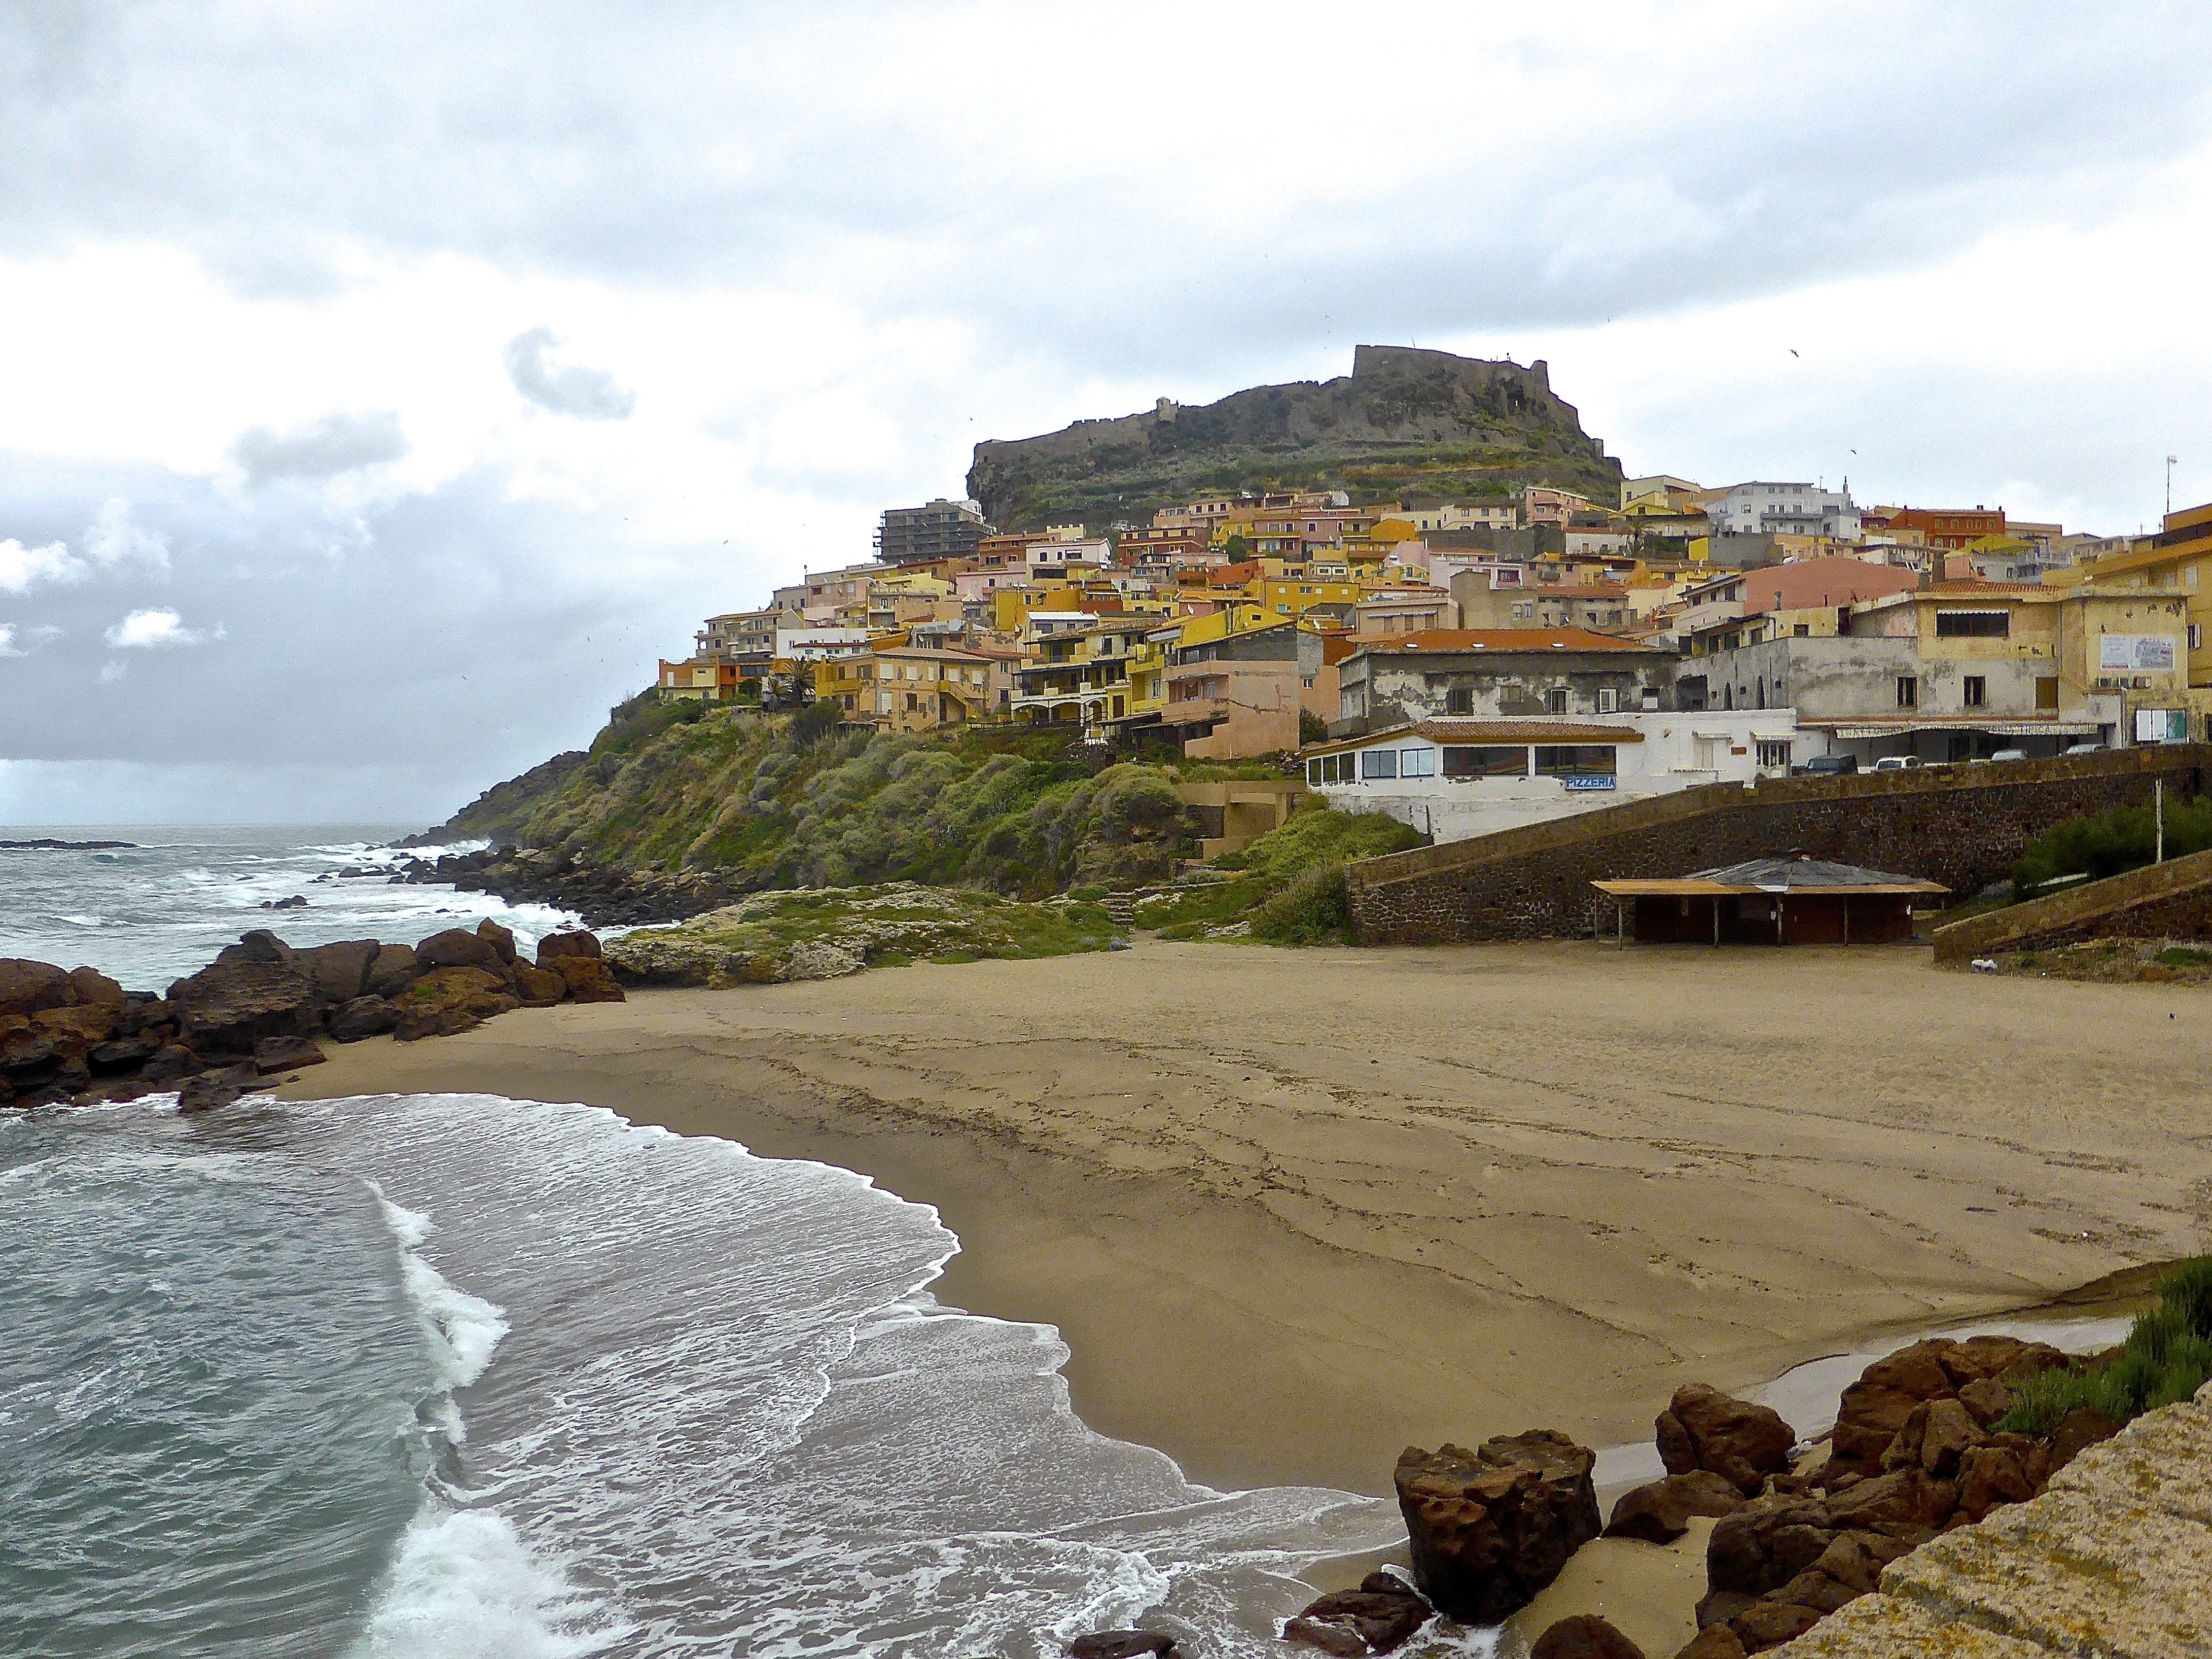
beach, landscape, sea, coast, rock, ocean, shore, river, vacation, coastline, cliff, seaside, cove, mediterranean, seascape, bay, seashore, terrain, body of water, italian, cape, sardinia, castelsardo